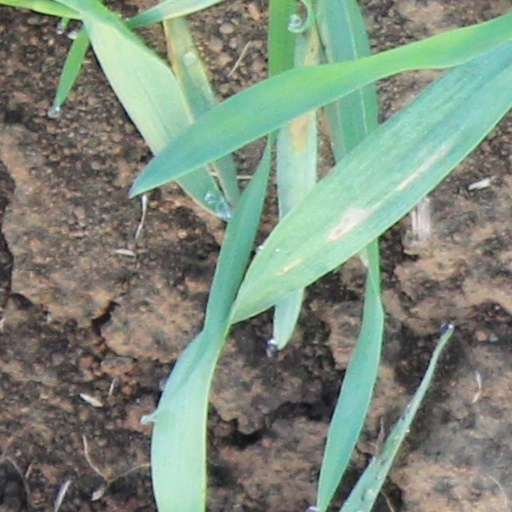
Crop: wheat